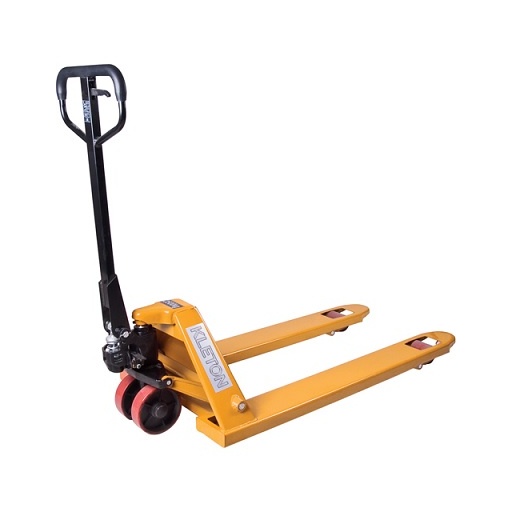
PALLET TRUCK-HYDRAULIC 20.5" X 36" YELLOW
Kleton hydraulic pallet trucks feature a heavy-duty polyurethane tread bonded to cast iron core steering wheels and rollers to provide superior performance. Heavy-duty plastic roller facilitates entry and exit of pallets. Fork Length:36". 6-1/4" (158.75 m Unit of Measurement: EA Product Numbers: ML966 843102049153 KLT04915 47161-00
Brand: Scn Industrial
Category: Business & Industrial > Material Handling > Lifts & Hoists > Jacks & Lift Trucks > Pallet Jacks